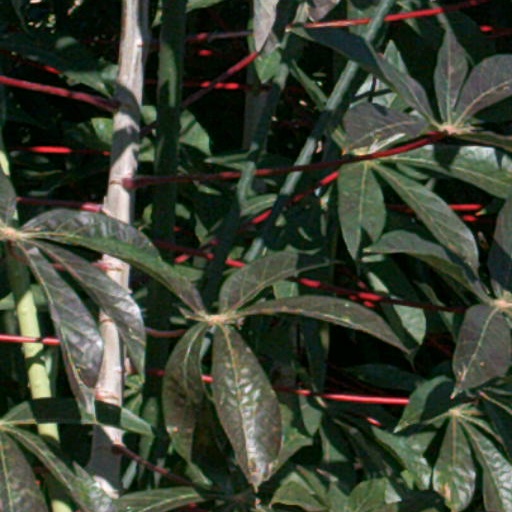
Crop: cassava